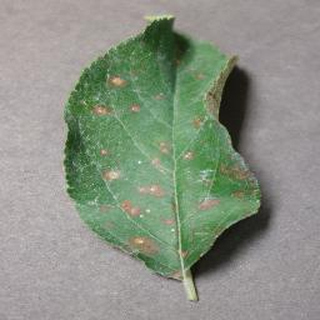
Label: apple_cedar_apple_rust